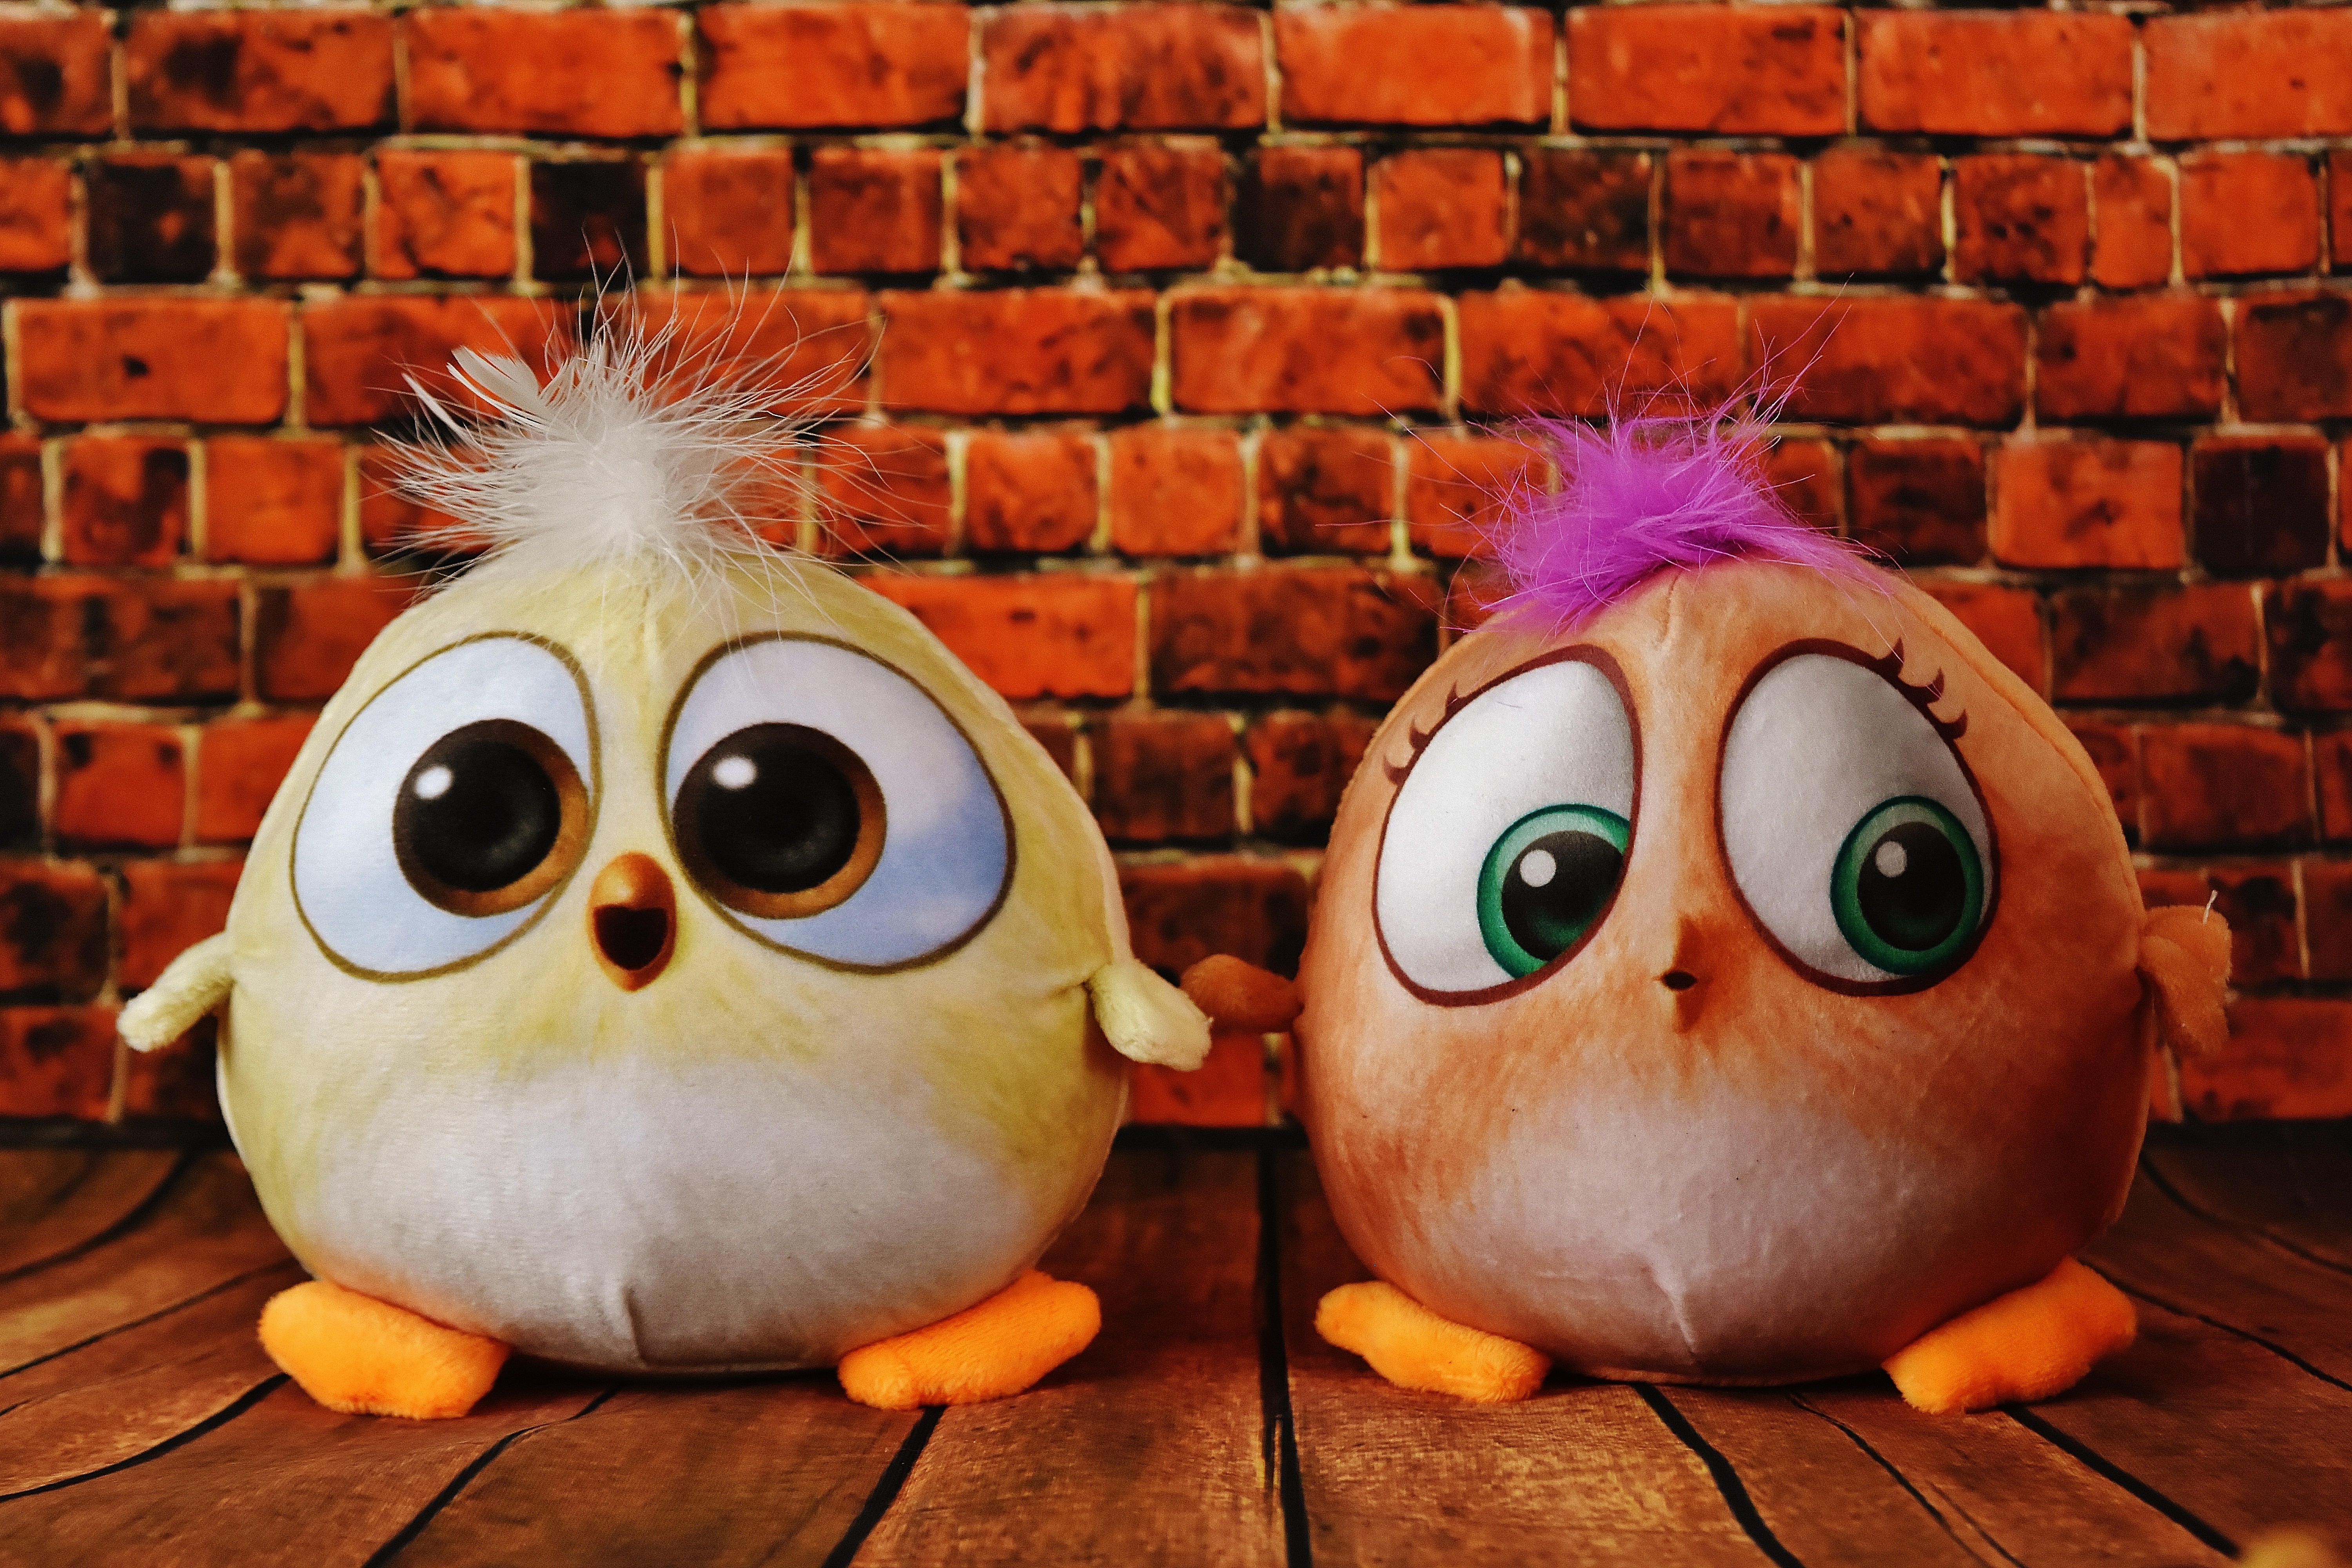
bird, cute, toy, owl, teddy bear, textile, toys, funny, plush, stuffed animal, cuddly, birdie, children toys, plush toys, stuffed toy